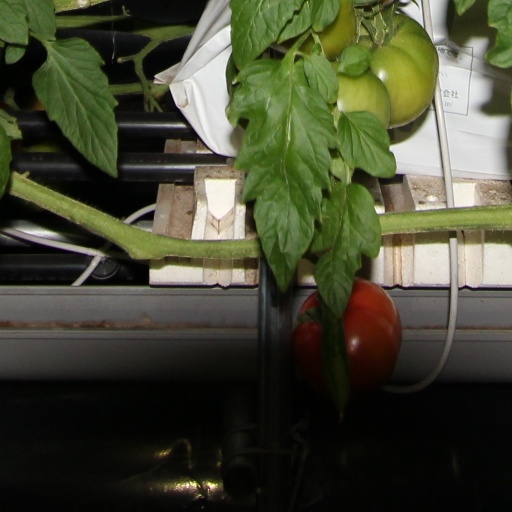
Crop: tomato